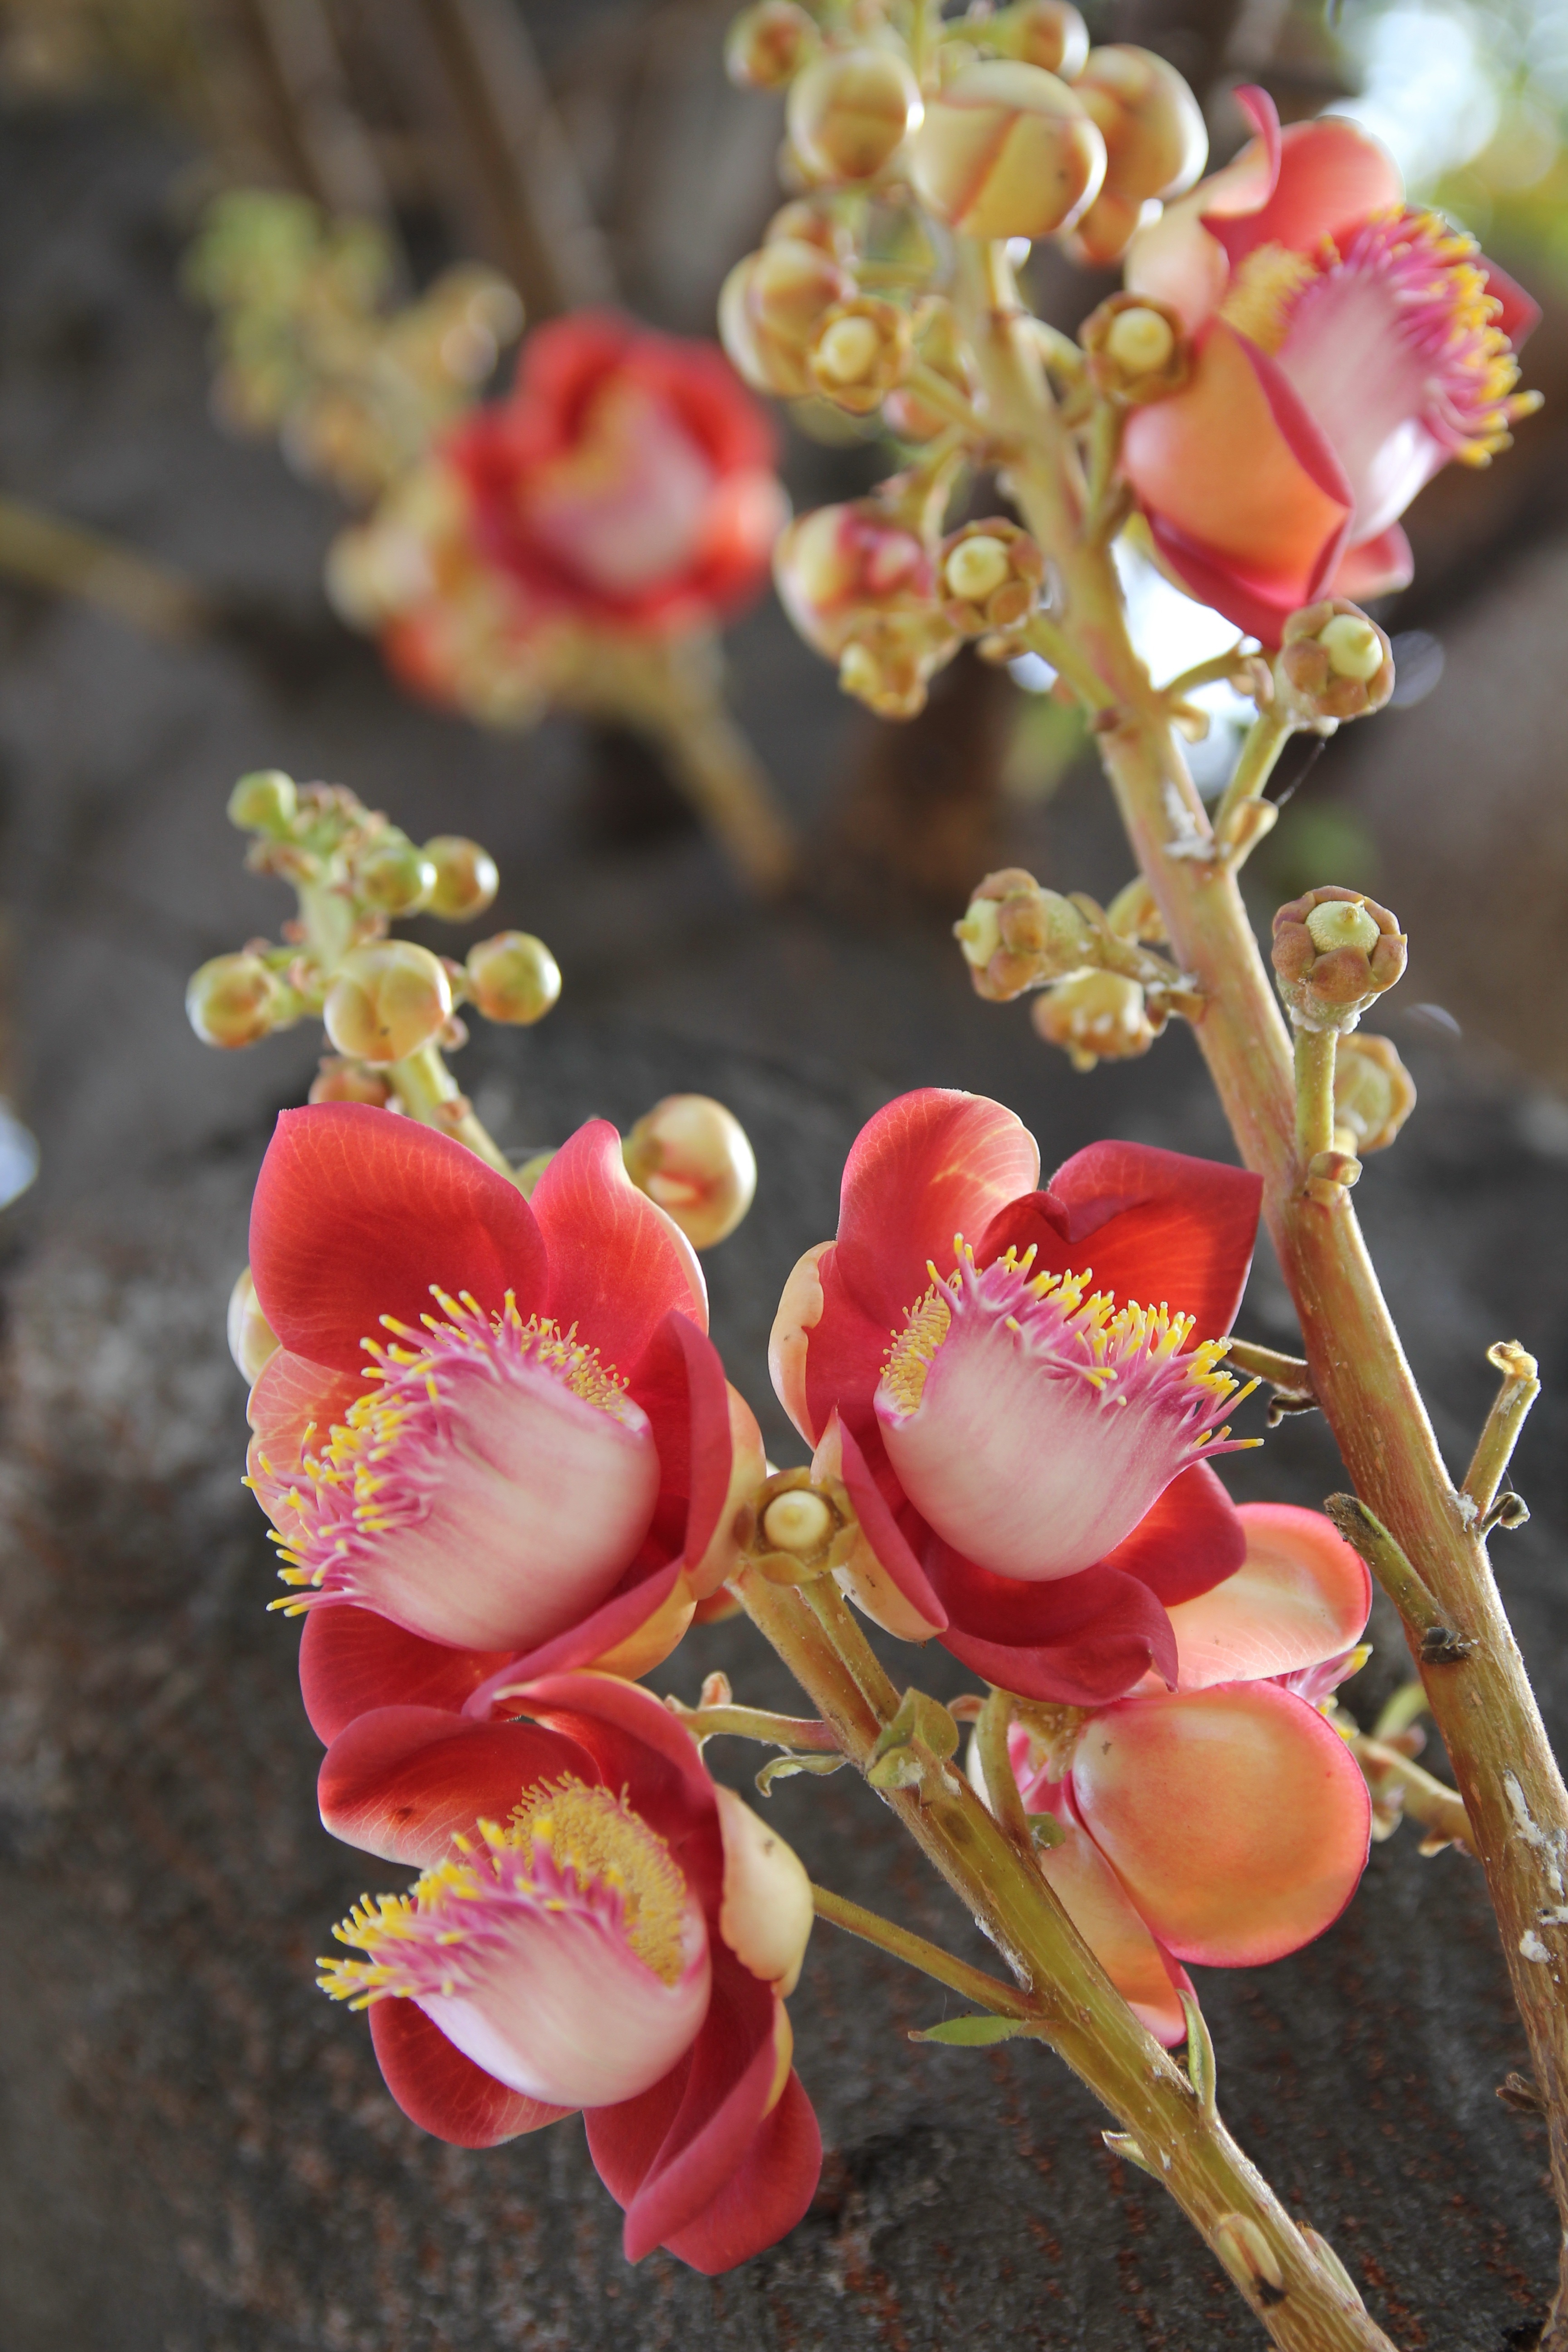
tree, nature, blossom, plant, leaf, flower, petal, spring, red, buddhism, asia, botany, pink, flora, buddha, sala, floristry, macro photography, flowering plant, cannonball tree, floral design, land plant, flower arranging